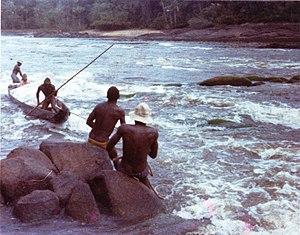
Scan d'une photographie prise en 1979. La mission de présence française en Guyane, en route pour le village Antecume-Pata des Wayanas, au franchissement du Léssé Dédé, un saut en aval de Grand-Santi, sur le Maroni.
Le peuple Wayana est l'un des sept peuples amérindiens vivant en Guyane, sur les rives du fleuve Maroni et de la rivière Tampok. Ces Amérindiens, originaires du sud de l'actuelle Guyane, autrefois aussi appelés Roucouyennes, vivent au bord de l'eau en communautés villageoises.